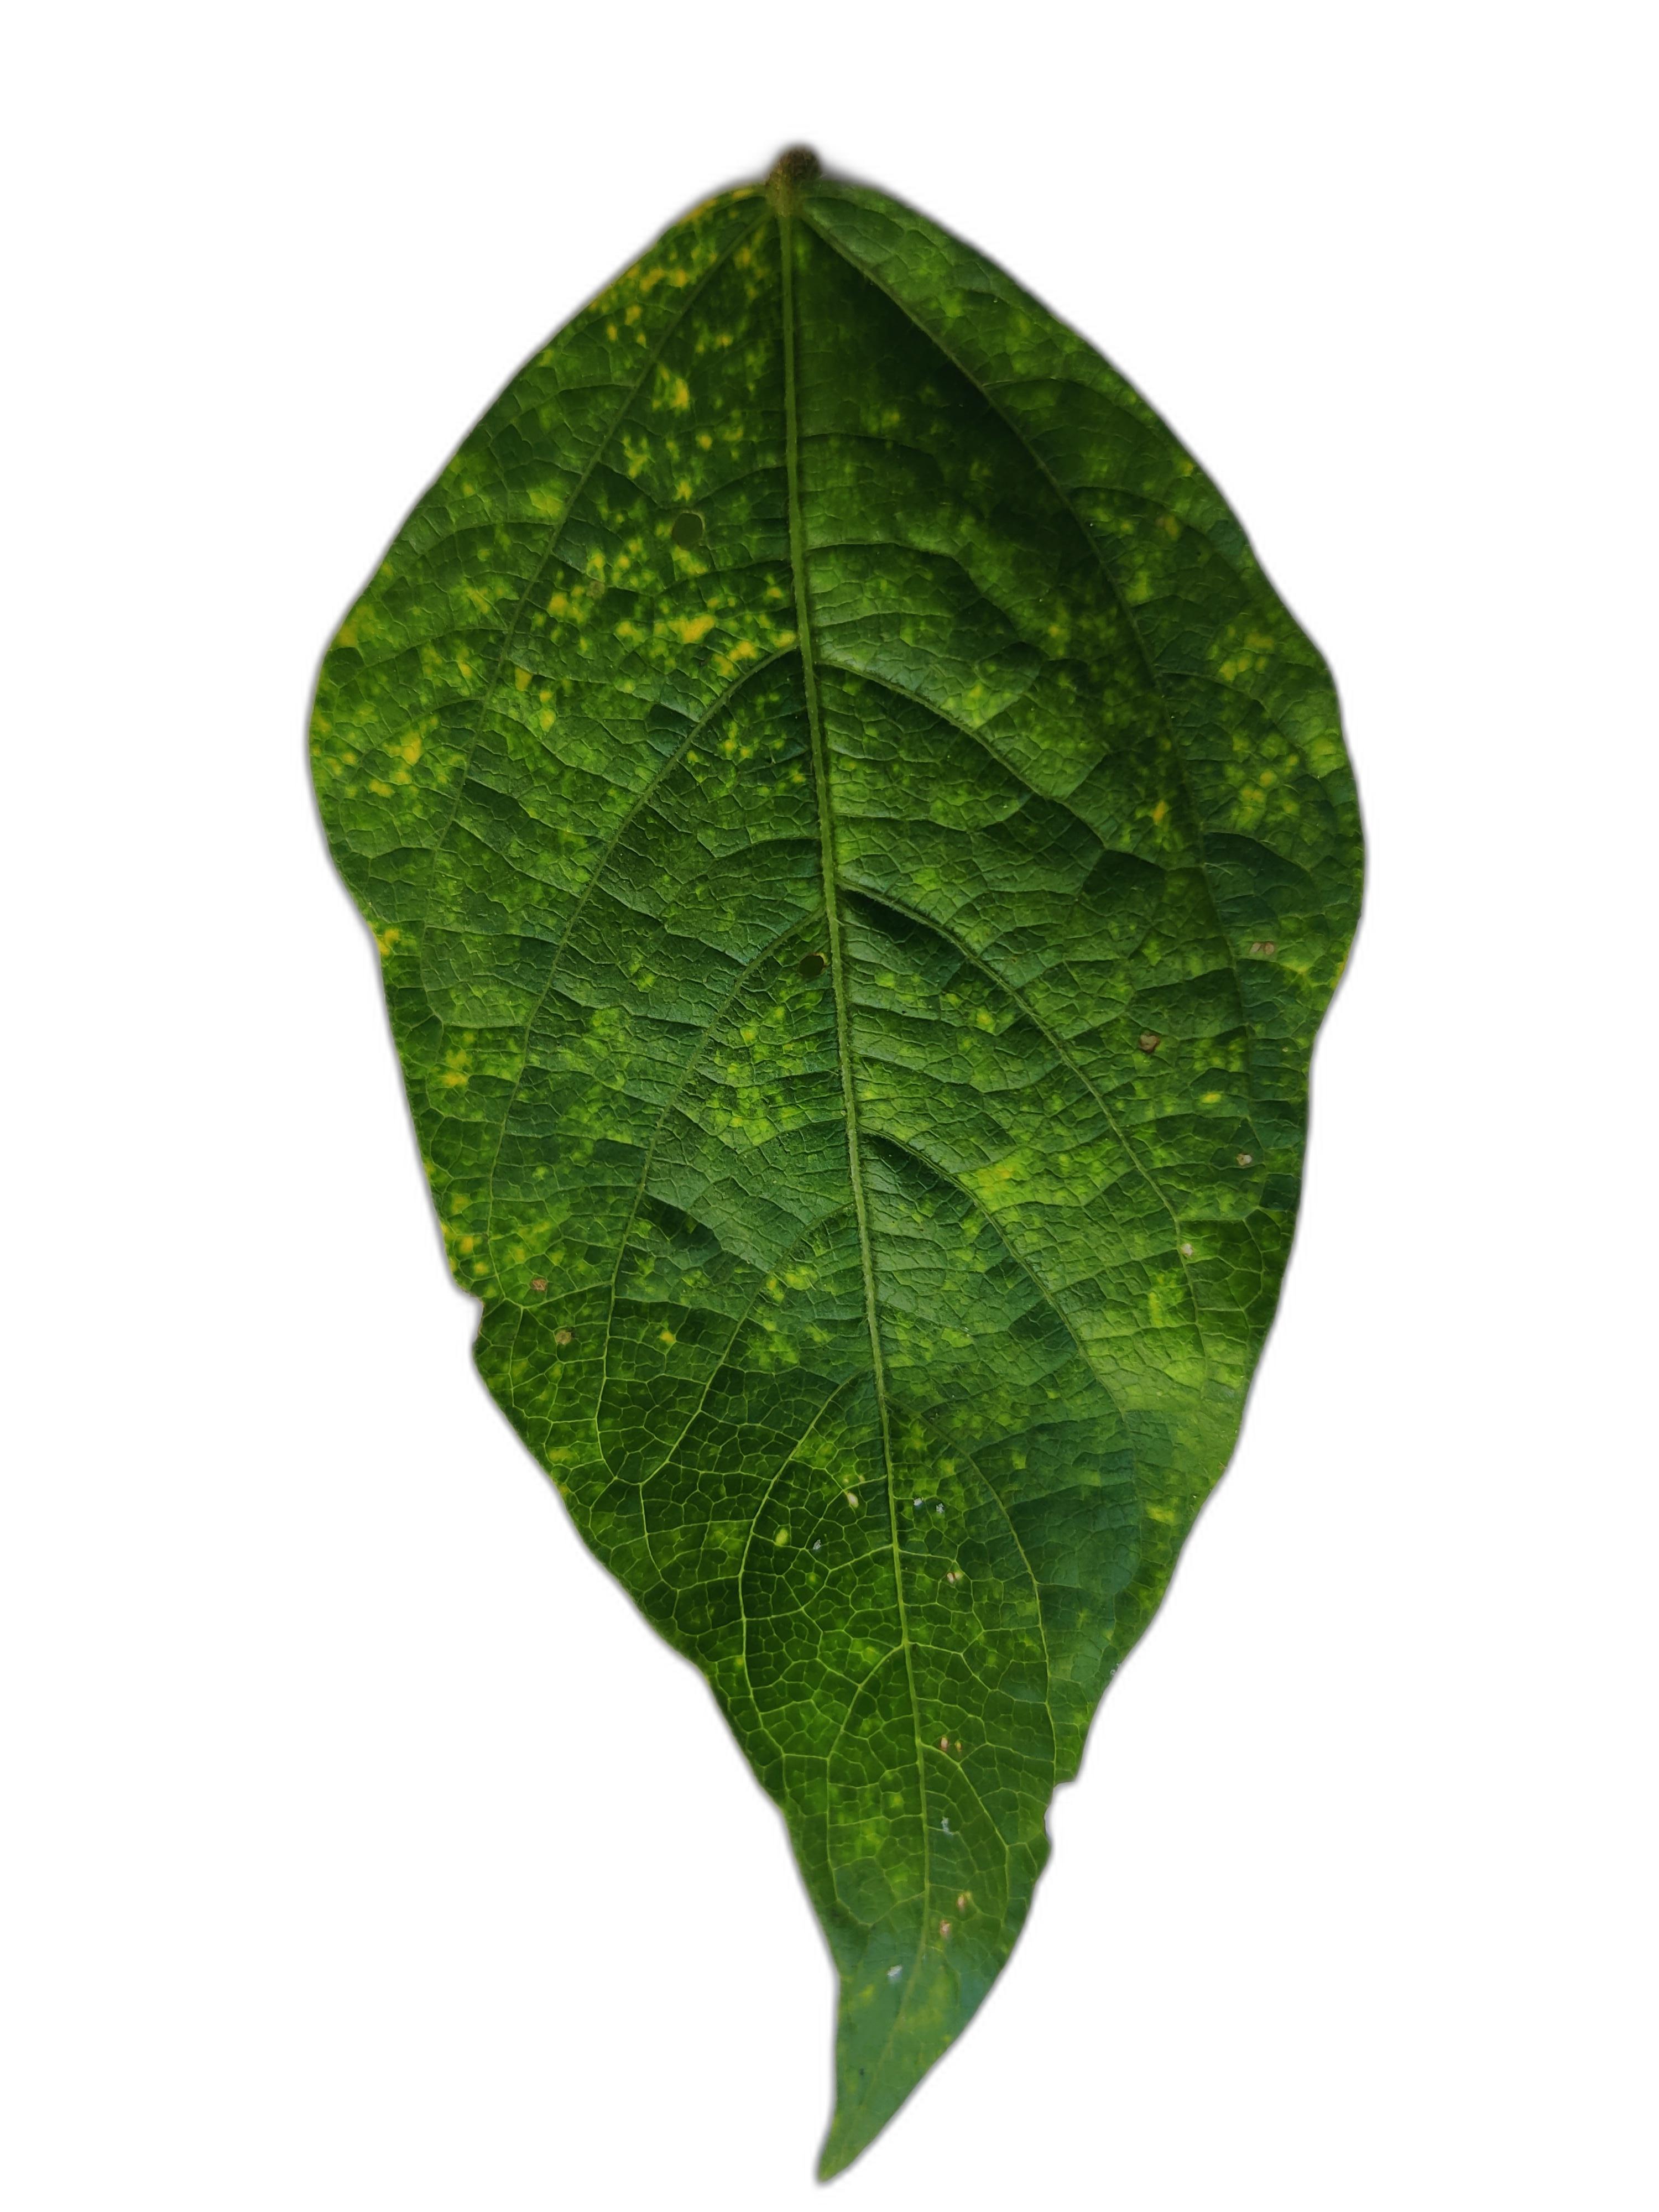
Label: Yellow Mosaic